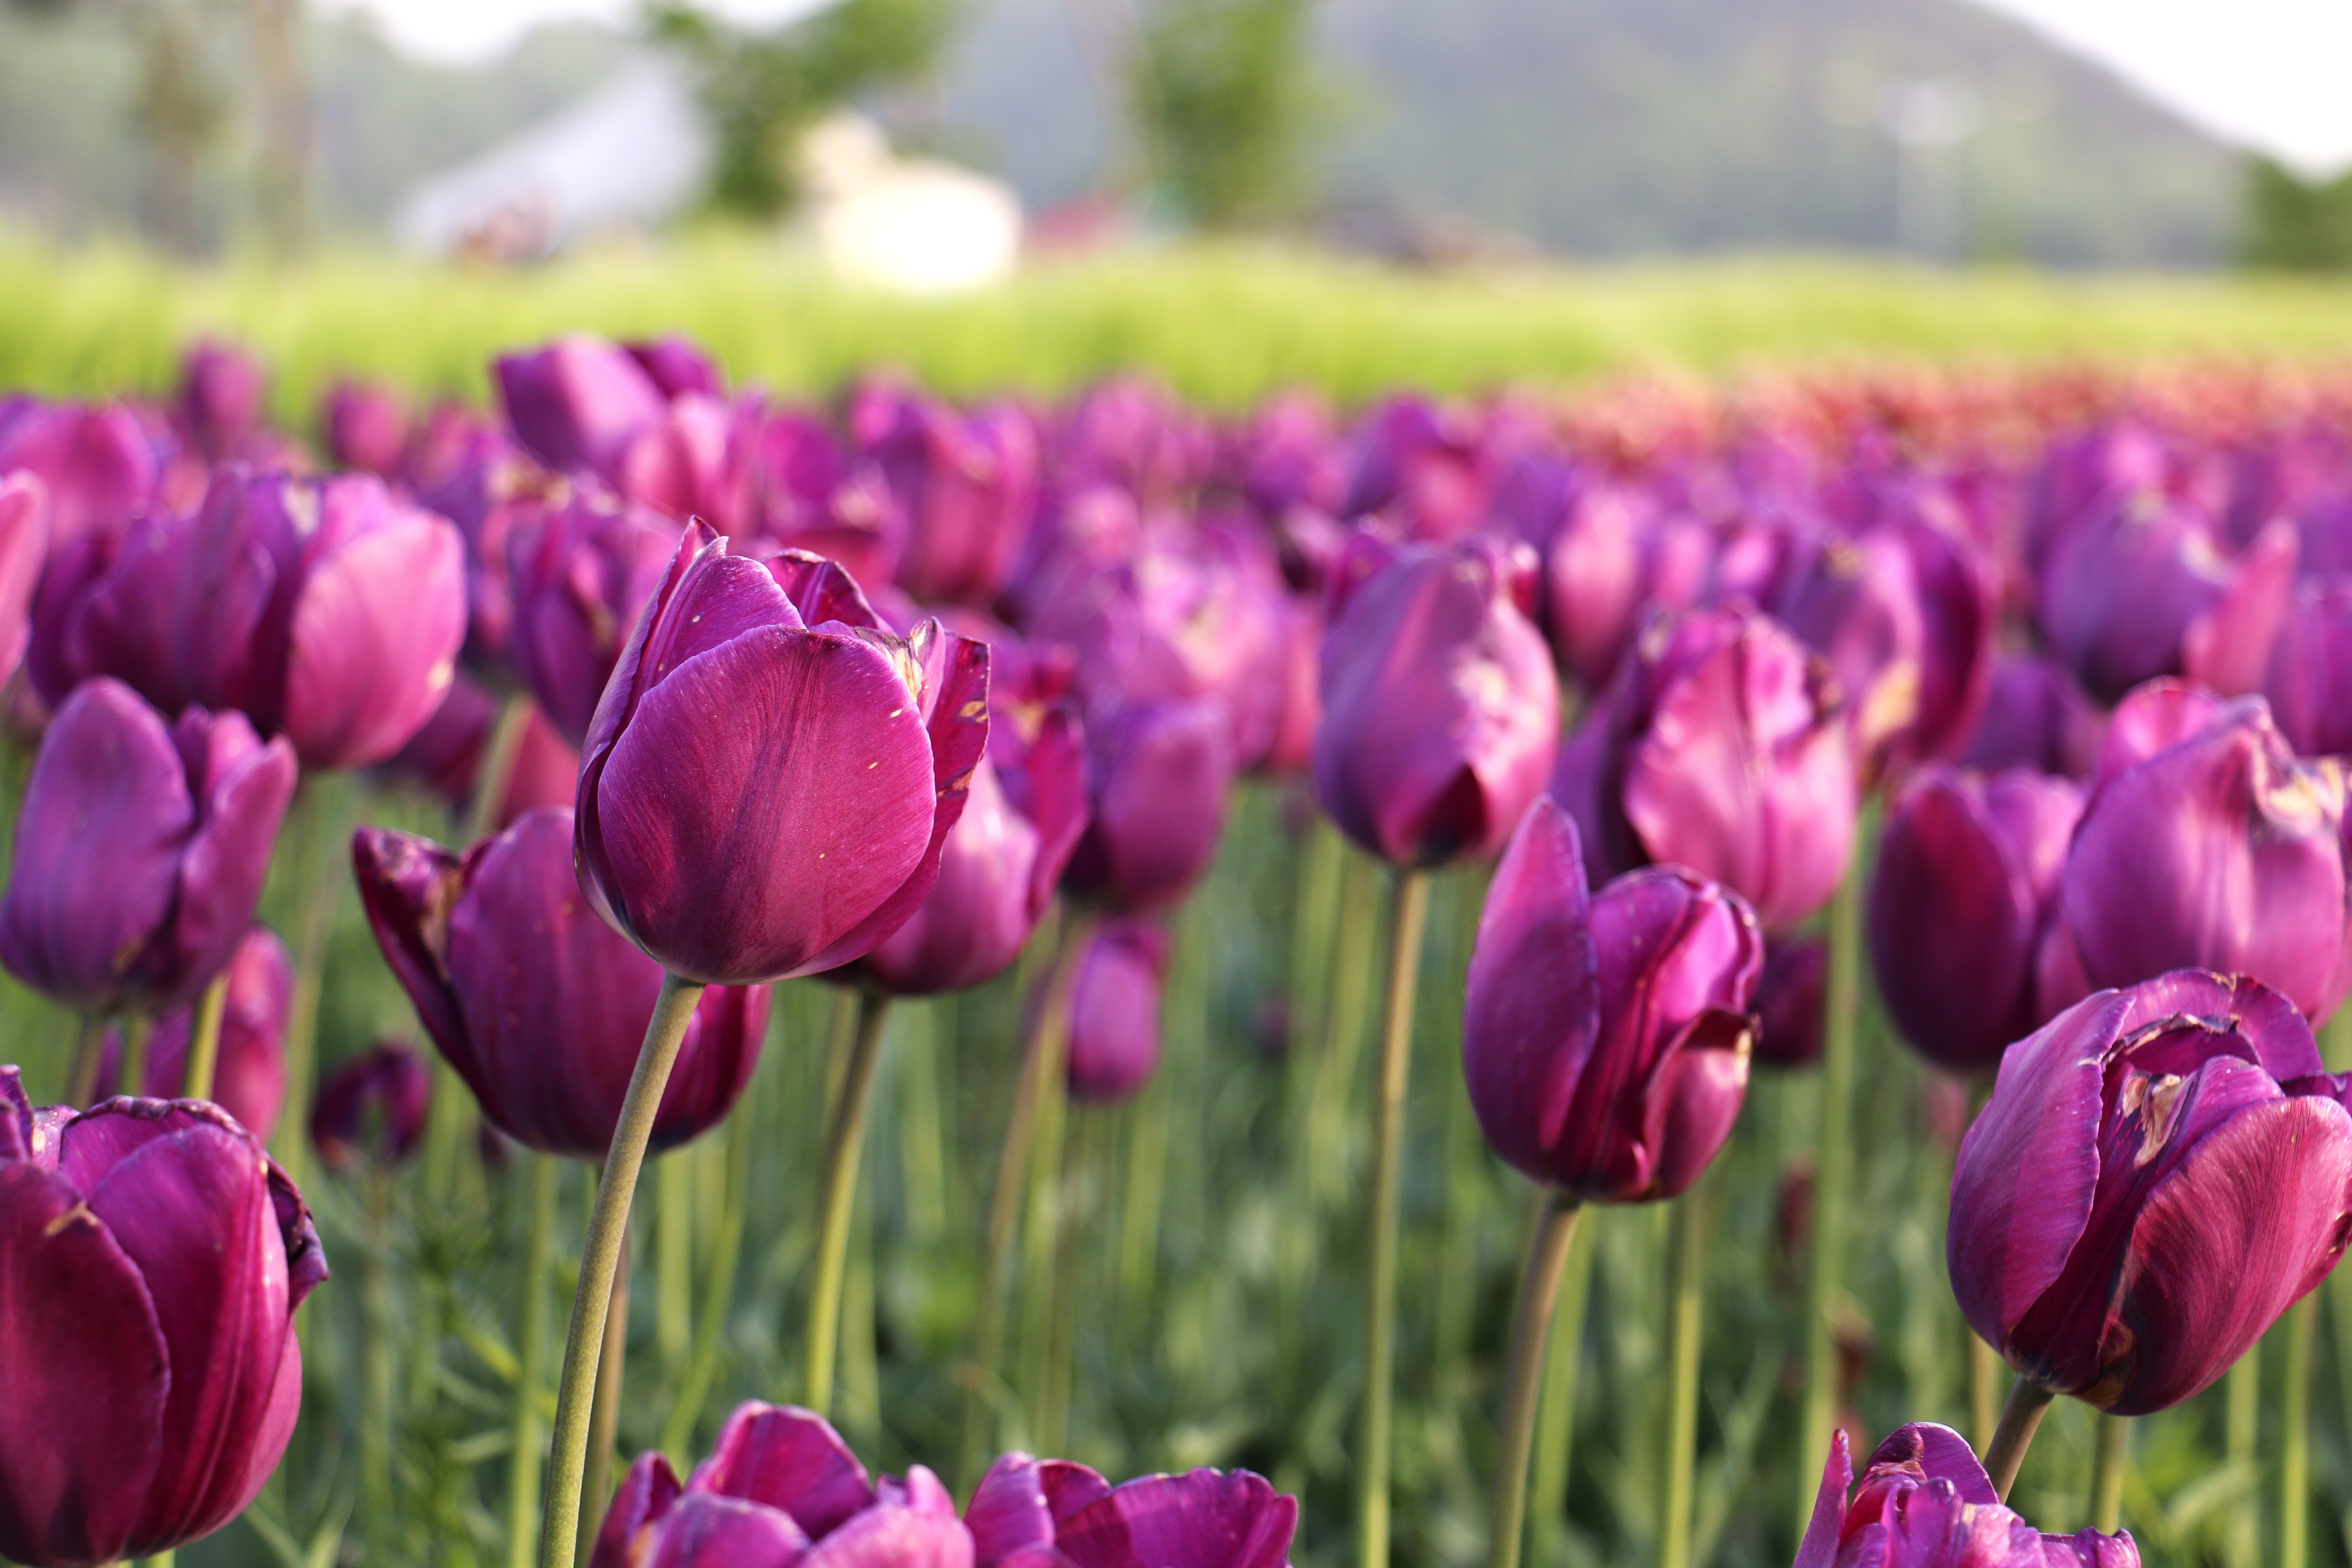
plant, field, flower, petal, tulip, natural, beauty, tulips, the beauty, flowering plant, lily family, the flowers, purple petals, land plant